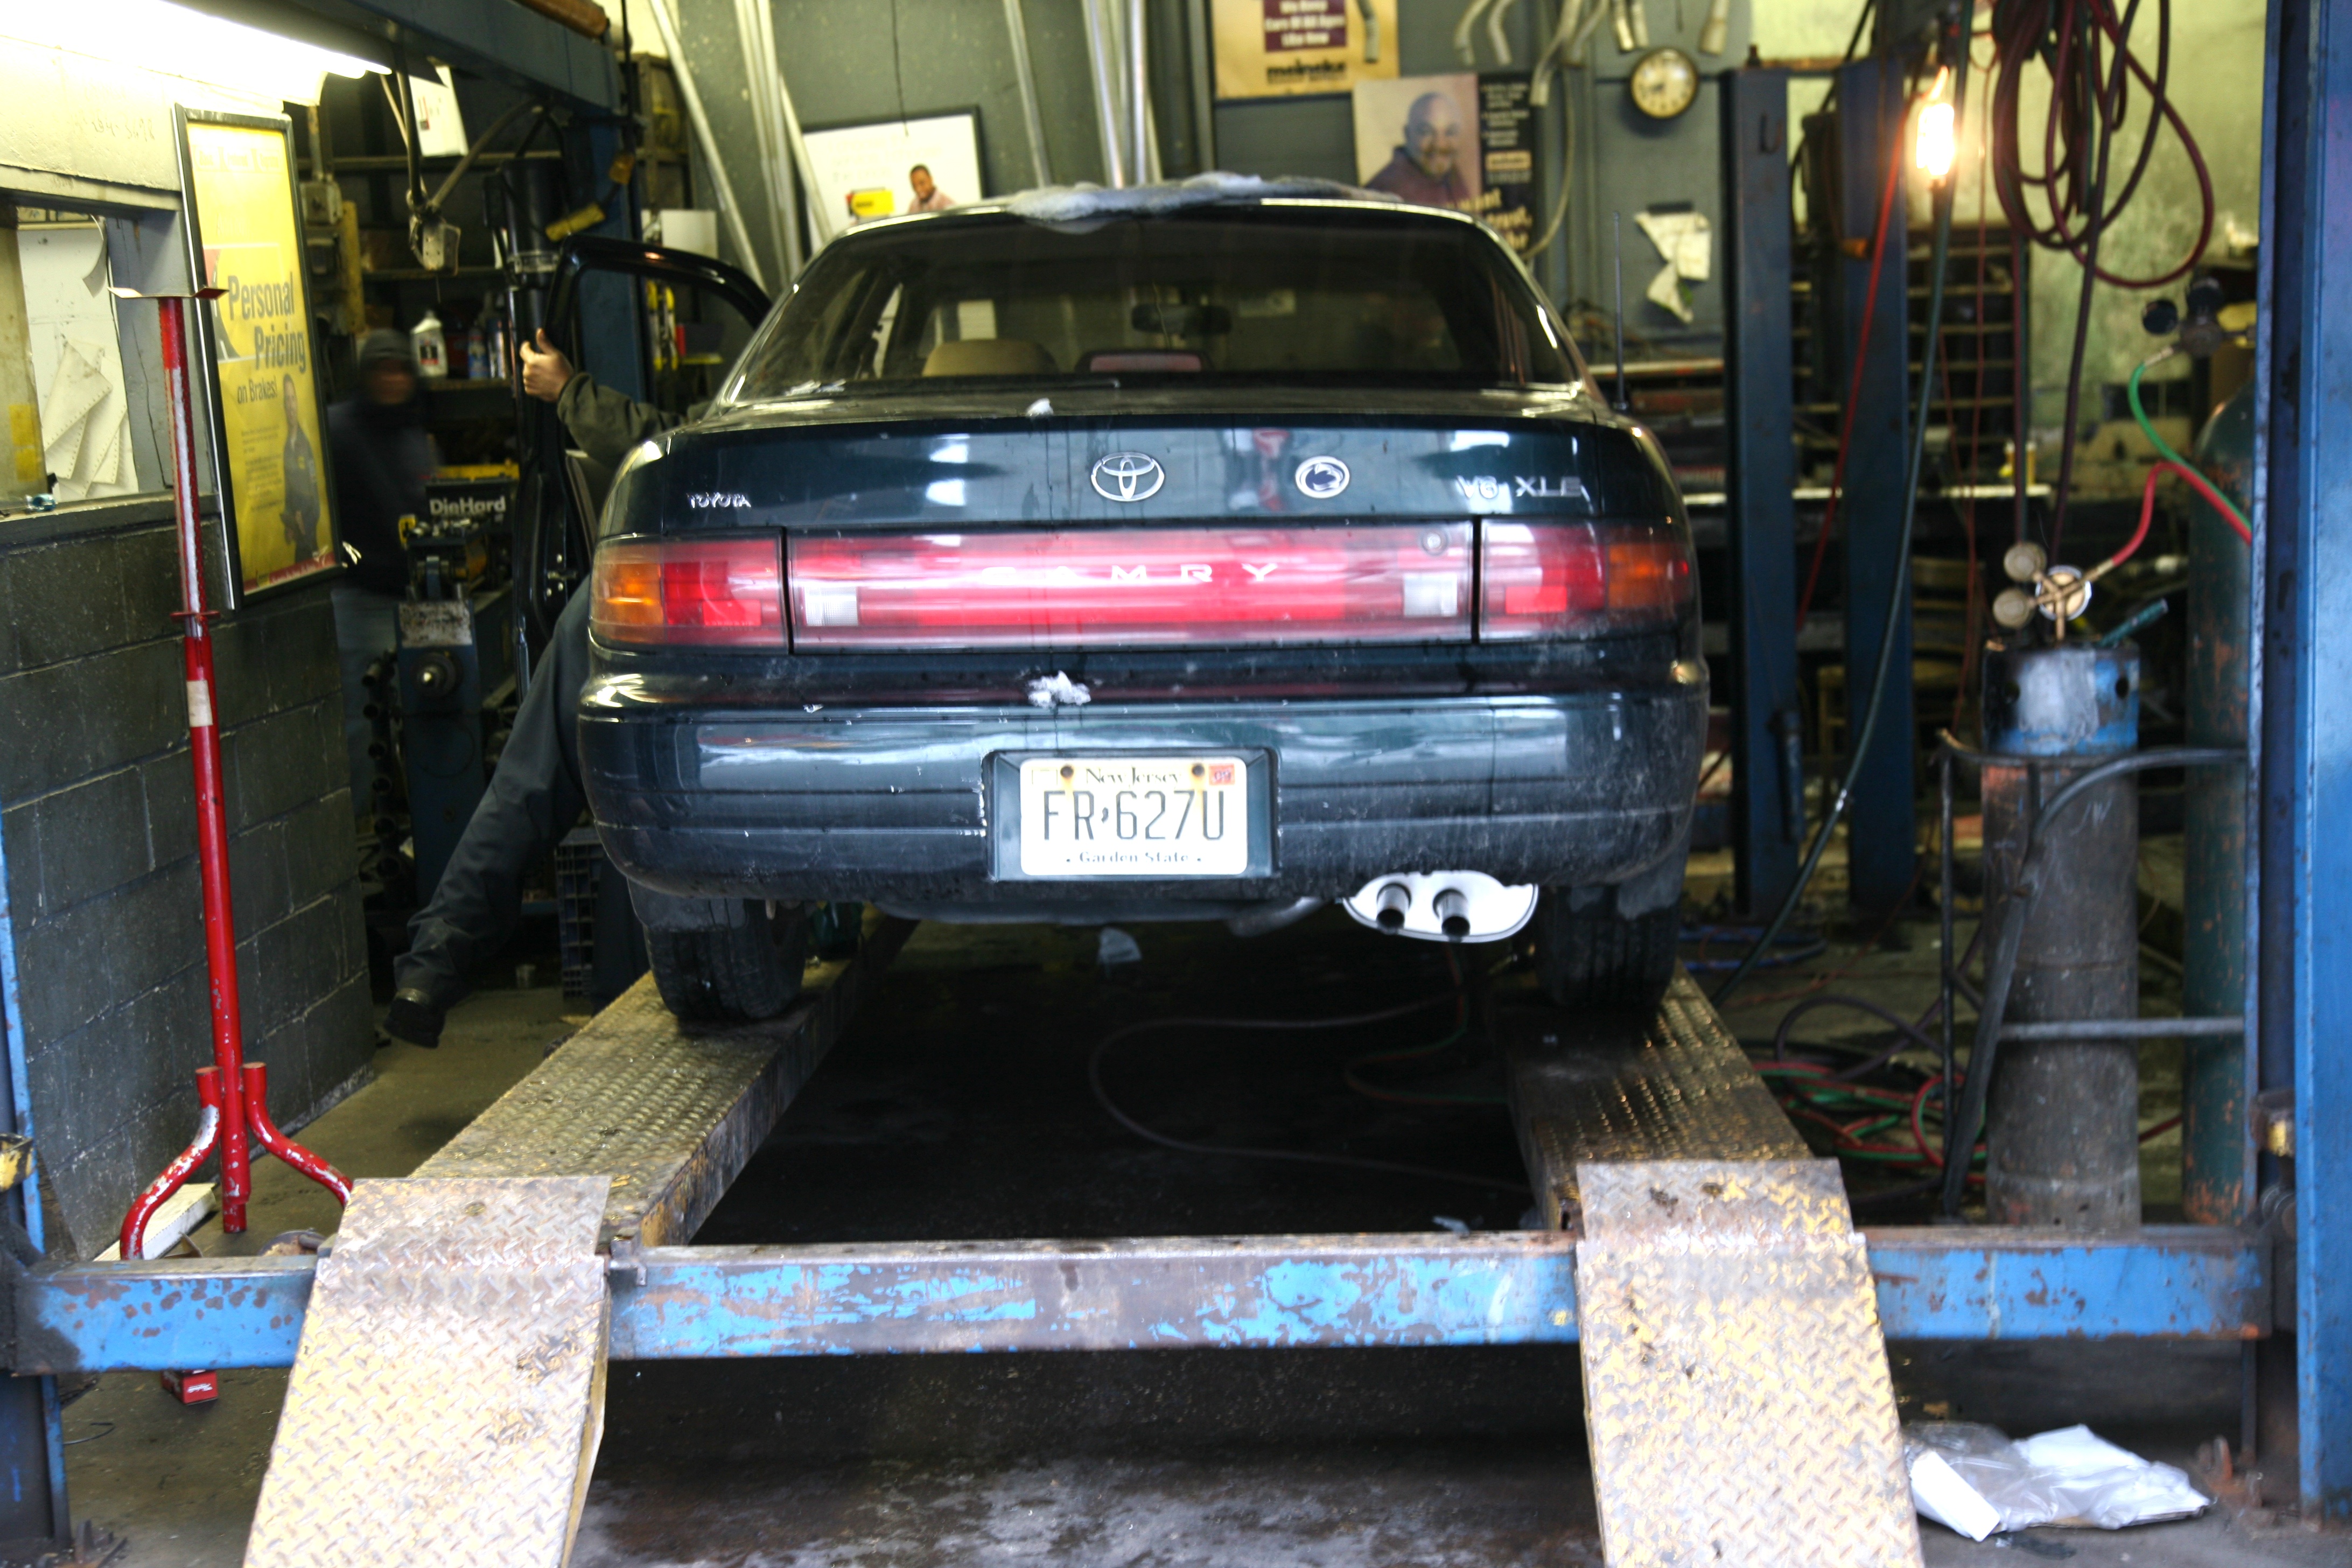
car, wheel, parking, manhattan, vehicle, nyc, garage, bumper, newyork, newyorkcity, sedan, ny, toyota, urbanlandscape, camry, automobile make, automotive exterior, automobile repair shop